Thomas Fire

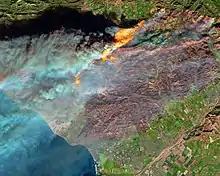
False color satellite image of the Thomas Fire's burn scar and active flames, on December 7

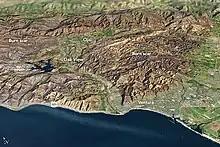
The Thomas Fire burn area as seen from Landsat 8, on December 18, 2017

On December 4, 2017, the fire was first reported by a nearby resident at 6:26 p.m. PST, to the north of Santa Paula, near Steckel Park and Thomas Aquinas College, after which the fire is named. That night, the small brush fire exploded in size and raced through the rugged mountain terrain that lies west of Santa Paula, between Ventura and Ojai. Officials blamed strong Santa Ana winds that gusted up to for the sudden expansion. Soon after the fire had started, a second blaze was ignited nearly 30 minutes later, about to the north in Upper Ojai at the top of Koenigstein Road. According to eyewitnesses, this second fire was sparked by an explosion in the power line over the area. The second fire was rapidly expanded by the strong Santa Ana winds, and soon merged into the Thomas Fire later that night. According to statements released by investigators on March 13, 2019, Southern California Edison was responsible for both ignitions.